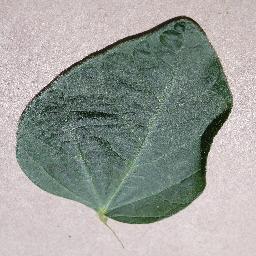
Label: Soybean___healthy